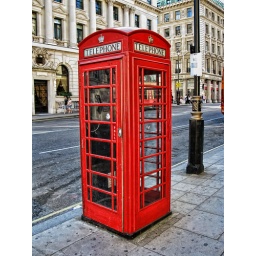
London telephone box seen in my travels.